Clinton Portis

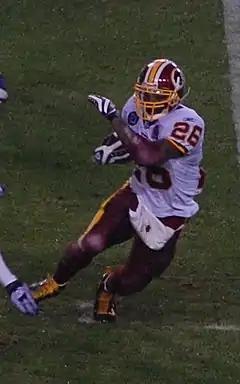
Portis with the Washington Redskins, 2007

Washington agreed to guarantee Portis' 2008–2009 and a large portion of his 2010 base salaries in March. This would equal up to $15 million in guarantees. Portis, also got a $9.32 million "signing bonus" upon restructuring. He would finish the 2007 season with 1,262 yards rushing and 11 rushing touchdowns along with 389 yards receiving.